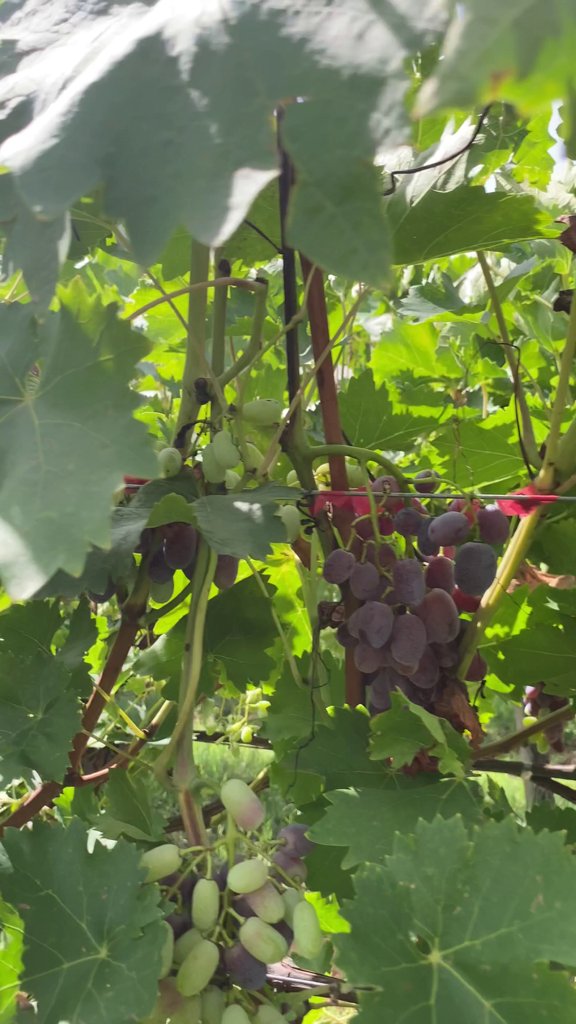
Berries visible: 64
Grape clusters: 4